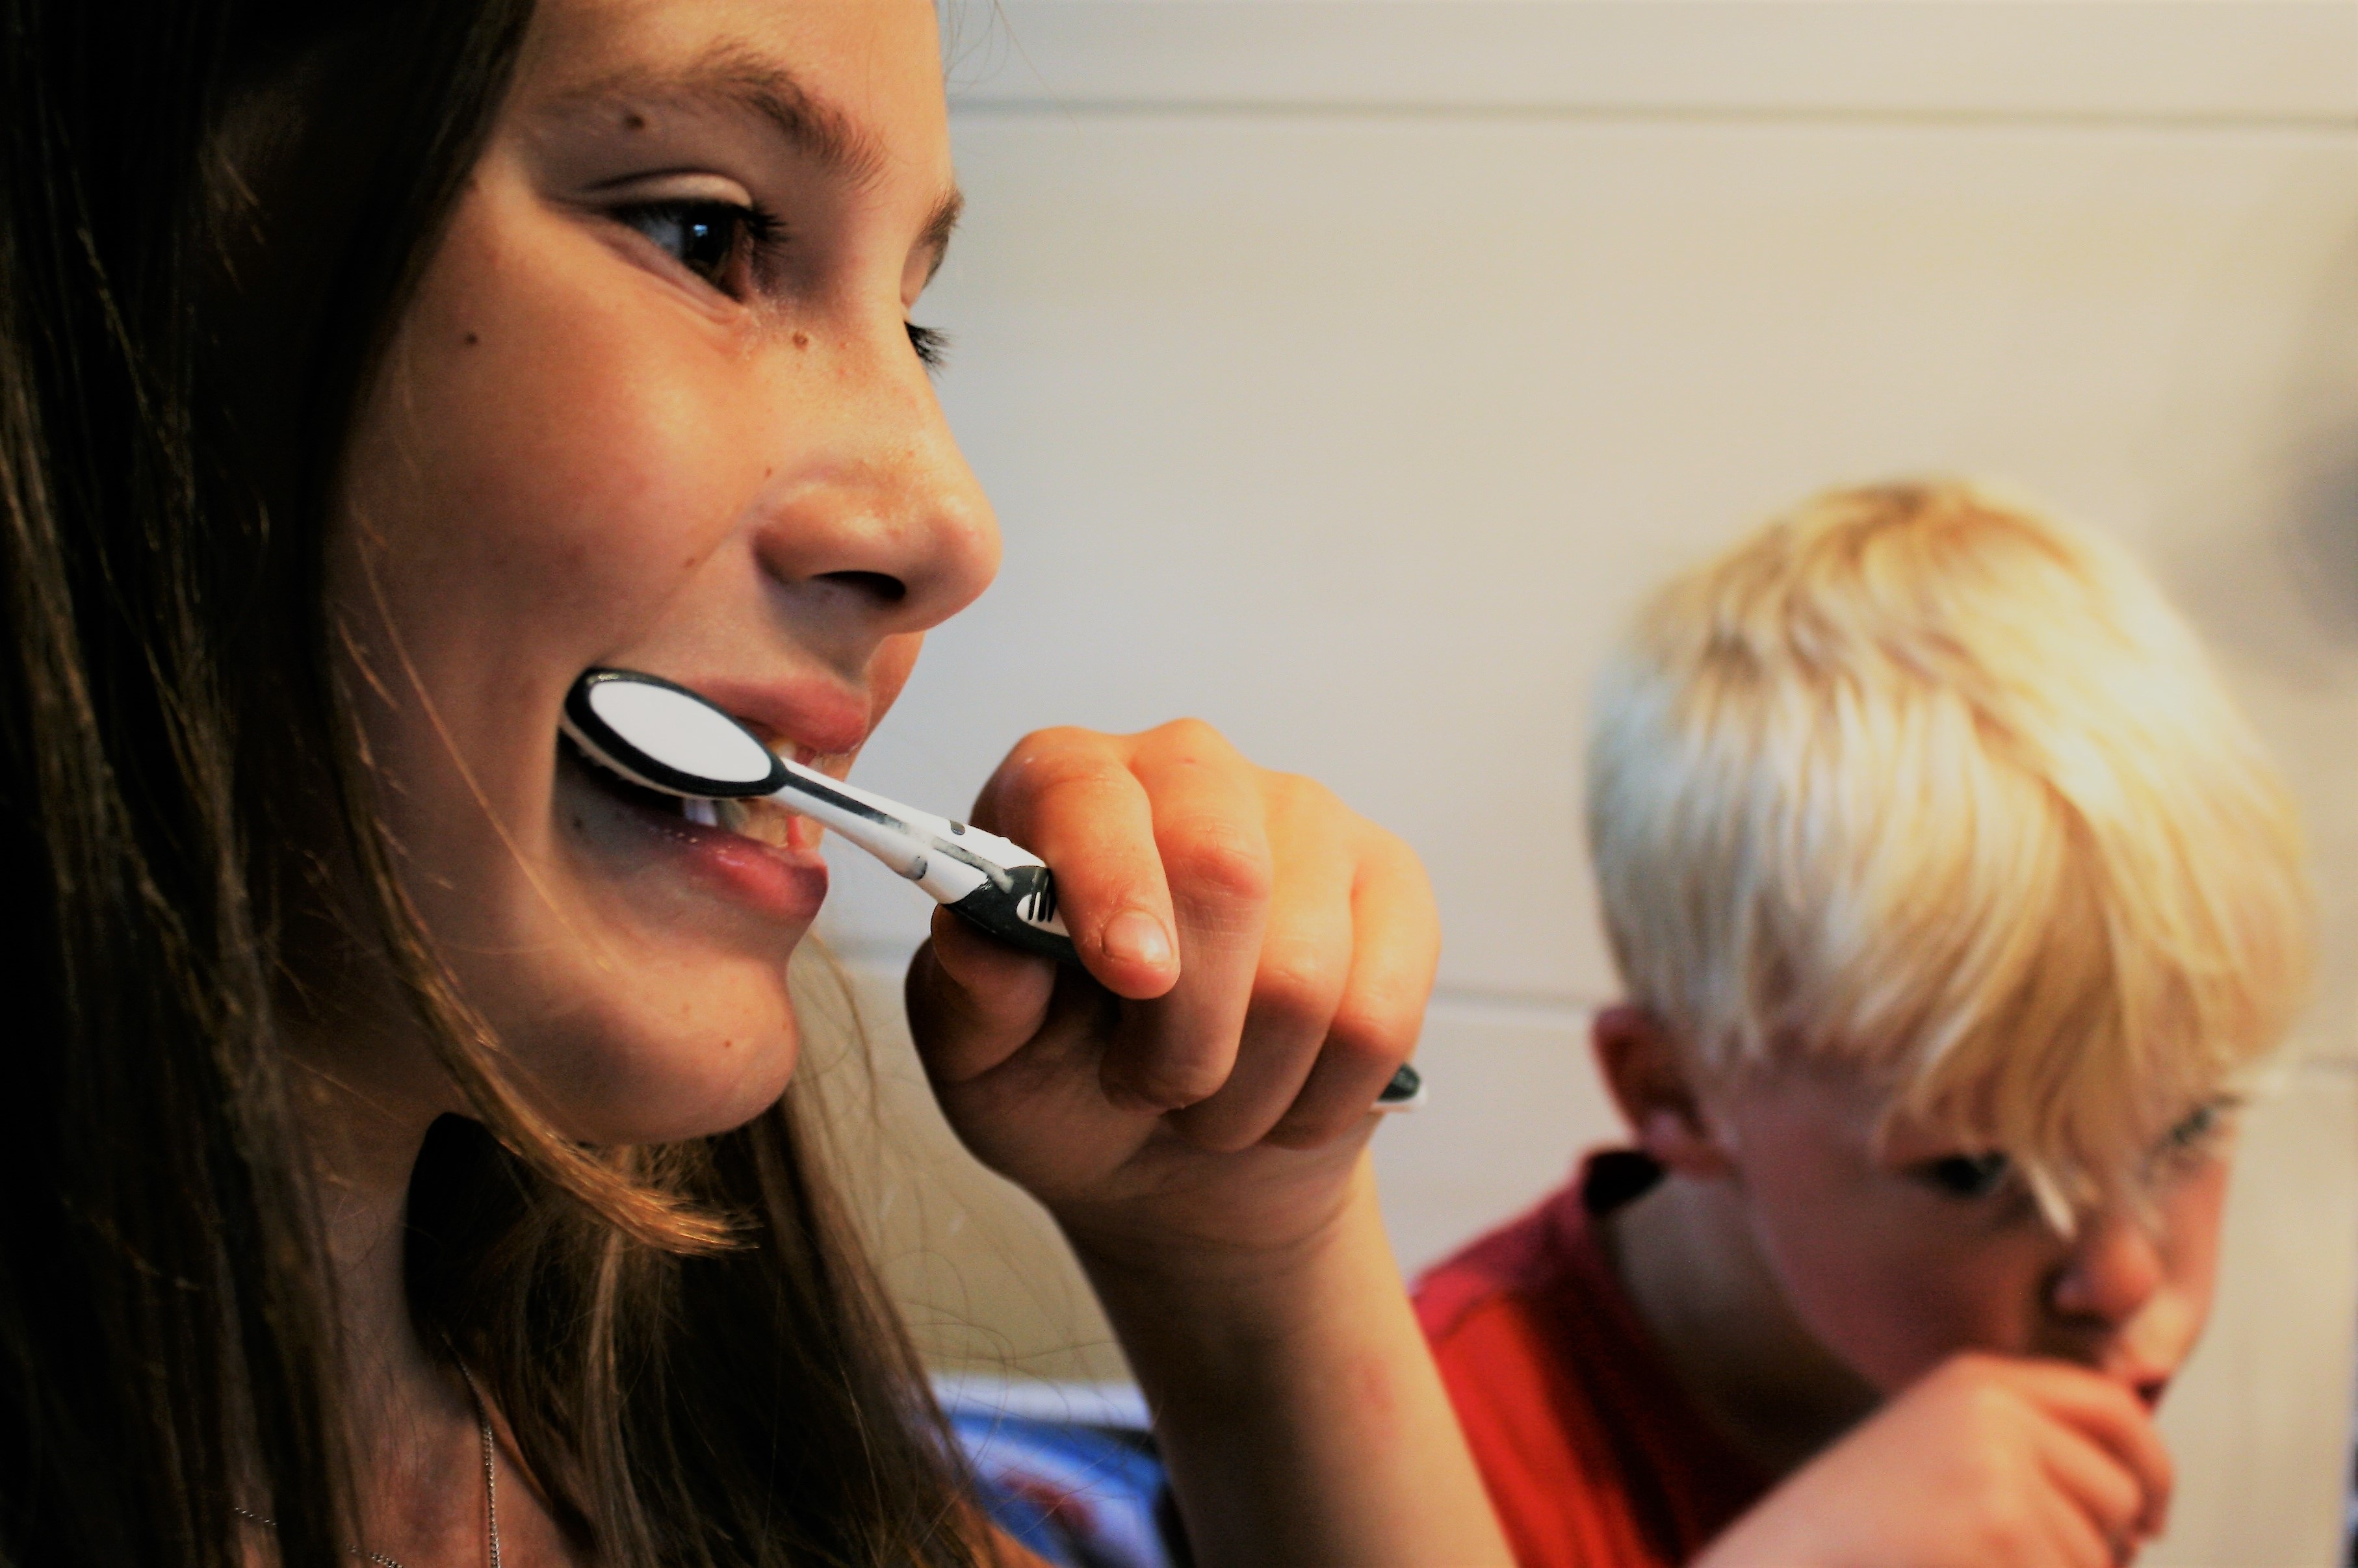
person, girl, hair, boy, child, facial expression, lip, smile, mouth, dentist, face, eating, nose, children, eye, glasses, head, singing, beauty, organ, laughter, tooth, emotion, zahnarztpraxis, treat teeth, dental hygiene, toothbrush head, brushing teeth, dentistry, sense, human action